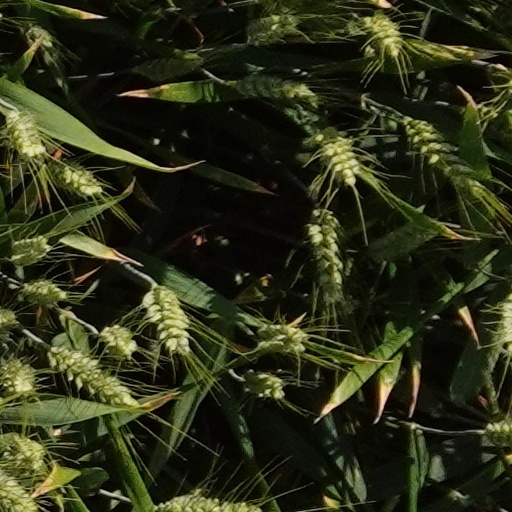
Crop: wheat